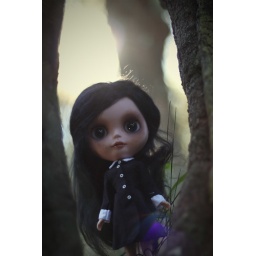
Alberta my little vamp girl playing around in the blue mountains...